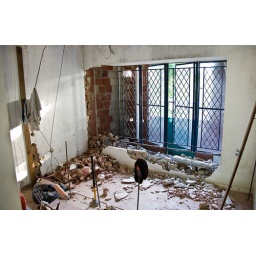
The old interior wall in my future office was partially broken today.